Paula Järv

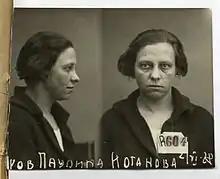
Paula Järv

Paula Järv (née Paula Kaubi; 1898 Harku Parish, Kreis Harrien – ?) was an Estonian politician. She was a member of I Riigikogu, representing the Estonian Independent Socialist Workers' Party. She was a member of the Riigikogu since 10 March 1922. She replaced Karl Ellis. On 25 April 1922, she resigned her position and was replaced by Karl Tammik.